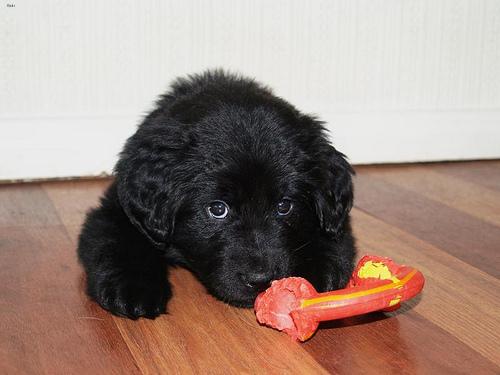
Breed: newfoundland